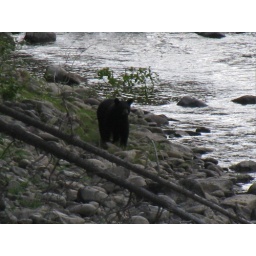
Black Bear sighting in Manning ParkDeb saw it down by the river so I stopped the car for a look.